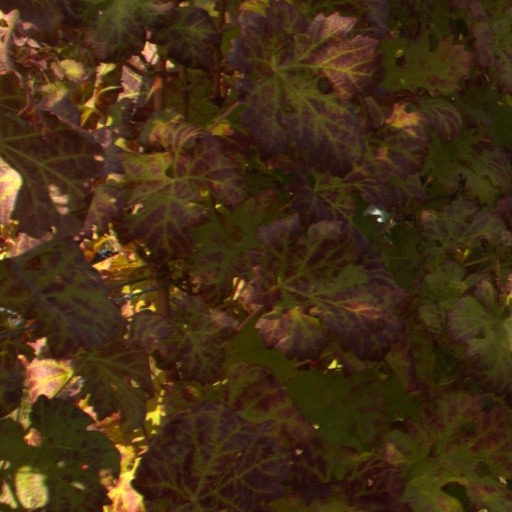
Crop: grape